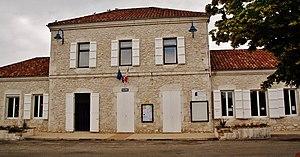
La Mairie
Miramont-de-Quercy est une commune française située dans le département de Tarn-et-Garonne, en région Occitanie.